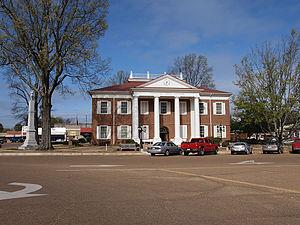
La ville de Charleston est le siège du comté de Tallahatchie, situé dans l'État du Mississippi, aux États-Unis.